Portuguese Army

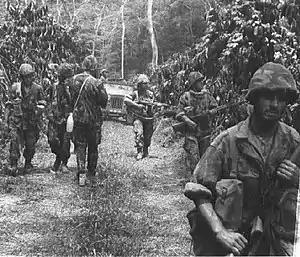
Portuguese Army soldiers progressing in an Angolan jungle trail, attentive to possible ambushes, in the early 1960s

The Royalist Army ("Exército Realista") that fought on the Miguelite side resulted essentially from the reorganization of the Portuguese Army established by King Michael I in 1829. The main changes implemented in this reorganization were the formal disbandment of the military units that joined the liberal side, the change of the line regiments designation system (the units ceased to be identified by numbers and come to be again designated by the names of their garrison places) and the creation of four regiments of "caçadores" from the four battalions of "caçadores" that remained loyal to Michael. The first line of the Army thus included eight cavalry, 16 infantry, four "caçadores" and three artillery regiments, the Engineers Battalion and the Telegraph Corps. The Militias and "Ordenanças" were maintained with the previous organization, but were joined by a newly raised volunteers corps (the Corps of Royalist Volunteers), that included around 40 battalions and a number of independent companies of cavalry and "caçadores".